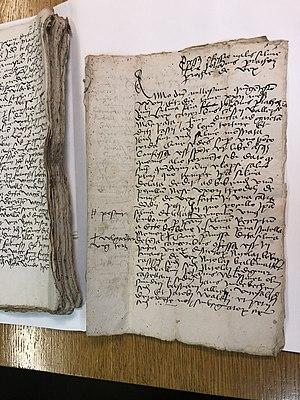
Procédure d’inquisition menée par un descendant de Pierre Torrenté, parchemin des archives de l’évêché de Sion
Les procès de sorcellerie du Valais font partie d'une vaste campagne de chasse aux sorcières organisée en Valais, en Suisse actuelle, à partir de 1428. La chasse aux sorcières en Valais est la première d'une série de campagnes systématiques visant les sorcières. Ces campagnes deviennent beaucoup plus répandues dans les décennies suivantes en Europe.
Pierre de Torrenté est un clerc de notaire notable du val d'Anniviers en Valais. Accusé de sorcellerie, il est condamné et exécuté sur le bûcher en 1481 aux côtés de son fils Nycollin dans le cadre des procès de sorcellerie du Valais. Cette affaire se déroule dans le cadre de tensions politiques et de luttes de pouvoir en Valais et de ses démêlés politiques avec le prince-évêque de Sion, Walter Supersaxo et son fils Georges Supersaxo.